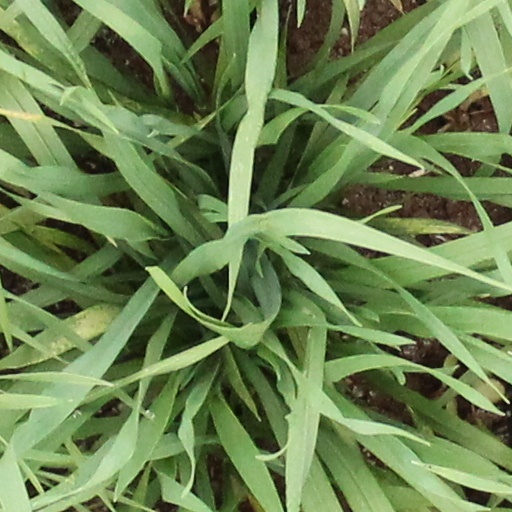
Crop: wheat